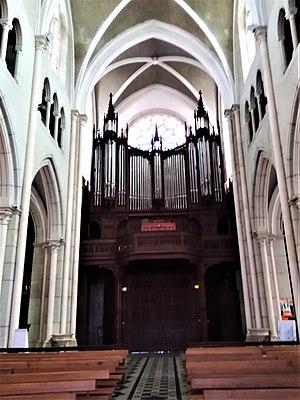
Orgue de l'église de Bourgoin
Bourgoin-Jallieu est une commune du département de l'Isère, située dans la région Auvergne-Rhône-Alpes, en France.